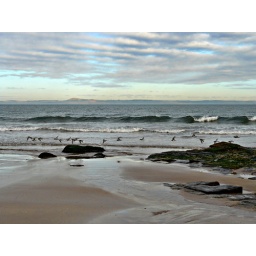
Small birds in flight off Gullane beach